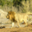
Label: lion